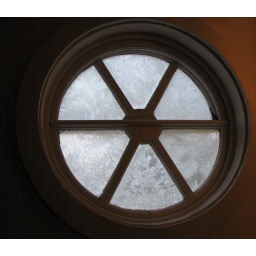
frost covering an almost 70 year old window in our house